Teotihuacán Municipality

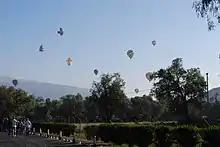
Balloons over the Teotihuacan site during the Festival Aerostatico Teotihuacan

In the 2000s, two other annual events have been added the Festival Aerostatico Teotihuacan and the Festival Musica para los Dioses. The Festival Aerostatico Teotihuacan (Teotihuacan Hot-Air Balloon Festival) has been held each year since 2005. The event attracts about 15,000 people each year with an average of twenty balloons participating. Other events include paragliding and skydiving exhibitions, ultragliders, a farming and livestock show, and a gastronomy and crafts fair. The 2010 event was dedicated to the Bicentennial of Mexico's Independence and featured a dirigible 44 meters long and the return of John Ninomiya, a man who is able to fly attached to a bunch of balloons. The event takes place at the “Globopuerto Volare, located on the Tulancingo-Teotihuacan highway. The Festival Musica para los Dioses (Music for the Gods Festival) is an annual rock and roll event. The festival has attracted as many as fifty bands and crowds of more than 20,000. Attendees bring or rents camping gear, including tents in a secure location as a recreation of Woodstock to stay for the 35-hour event. The annual festival has been going on since 2006 and has featured acts such as the Babasónicos, Maldita Vecindad, Instituto Mexicano del Sonido and Panteón Rococó. The Festival Musica para los Dioses is considered to be the most important rock and camping fest in all of Mexico.